Economic history of Colombia

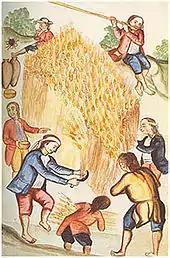
Indigenous Colombians participating in a "minca", c. 1791

As commercial agriculture became the foundation of the Colombian economy, labor was a key factor. Agricultural enterprises that had access to forced labor of the "encomienda", a crown grant of indigenous tribute and labor to particular Spaniards, were initially favored. Ownership of land itself was less important than access to labor. As the crown restricted the encomienda as an institution, private ownership of land with the mobilization of wage labor emerged in the landed estate, or "hacienda". These landholdings were distinguishable by the manner in which the landholders obtained labor. Under a typical labor arrangement for an hacienda, indigenous laborers tilled the land a specified number of days per week or per year in exchange for access to small plots of land.